Bob Hayes

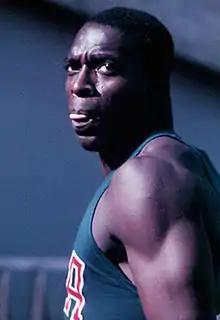
Hayes at the 1964 Olympics

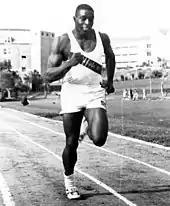
At FAMU in 1962

At the 1964 Summer Olympics, in Tokyo, Hayes won the 100 m and in doing so tied the then world record in the 100 m with a time of 10.06 seconds, even though he was running in lane 1 which had, the day before, been used for the 20 km racewalk and this badly damaged the cinder track. He also was running in borrowed spikes because one of his shoes had been kicked under the bed when he was playing with some friends and he didn't realize until he got there. This was followed by a second gold medal in the 4 × 100-meter relay, which also produced a new World Record (39.06 seconds).